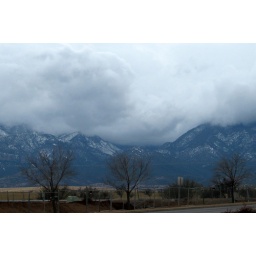
A view of the mountains from outside the GDIT office in Sierra Vista, AZ.